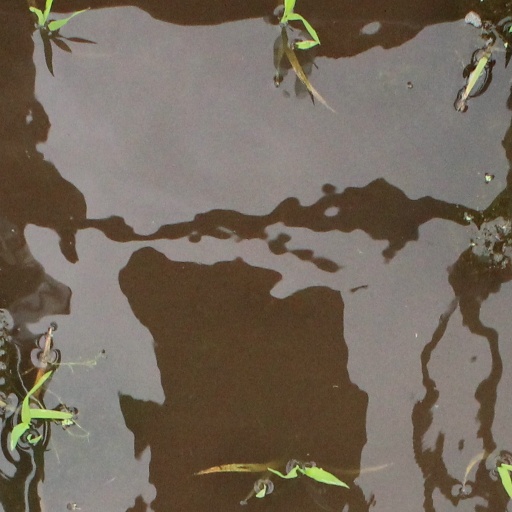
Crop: rice